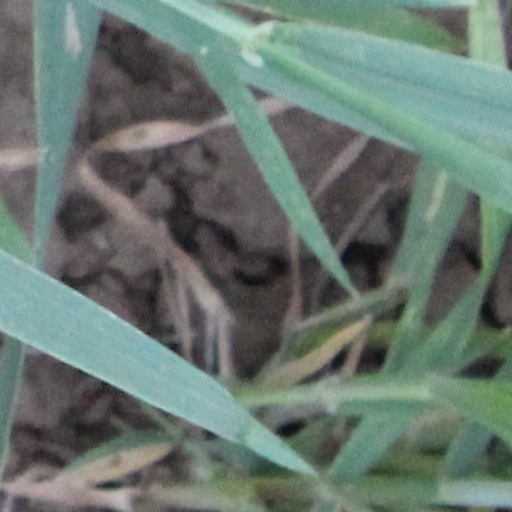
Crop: wheat